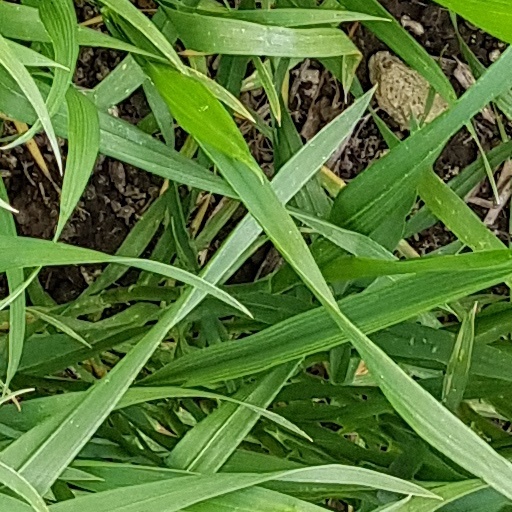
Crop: wheat